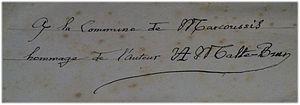
Victor Adolphe Malte-Brun, né le 25 novembre 1816 à Paris, mort le 13 juillet 1889 à Marcoussis est un géographe et cartographe français. Il est le fils du géographe Conrad Malte-Brun.